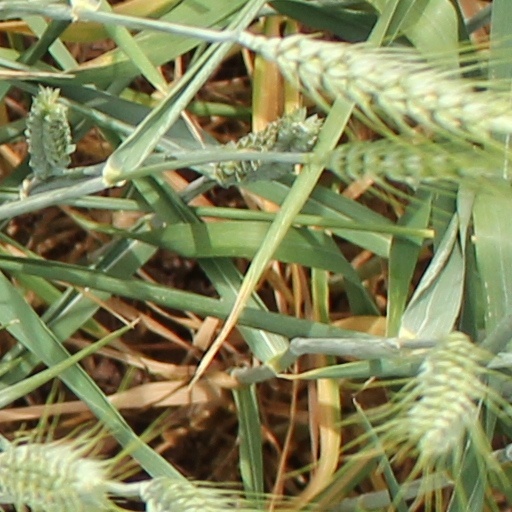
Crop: wheat